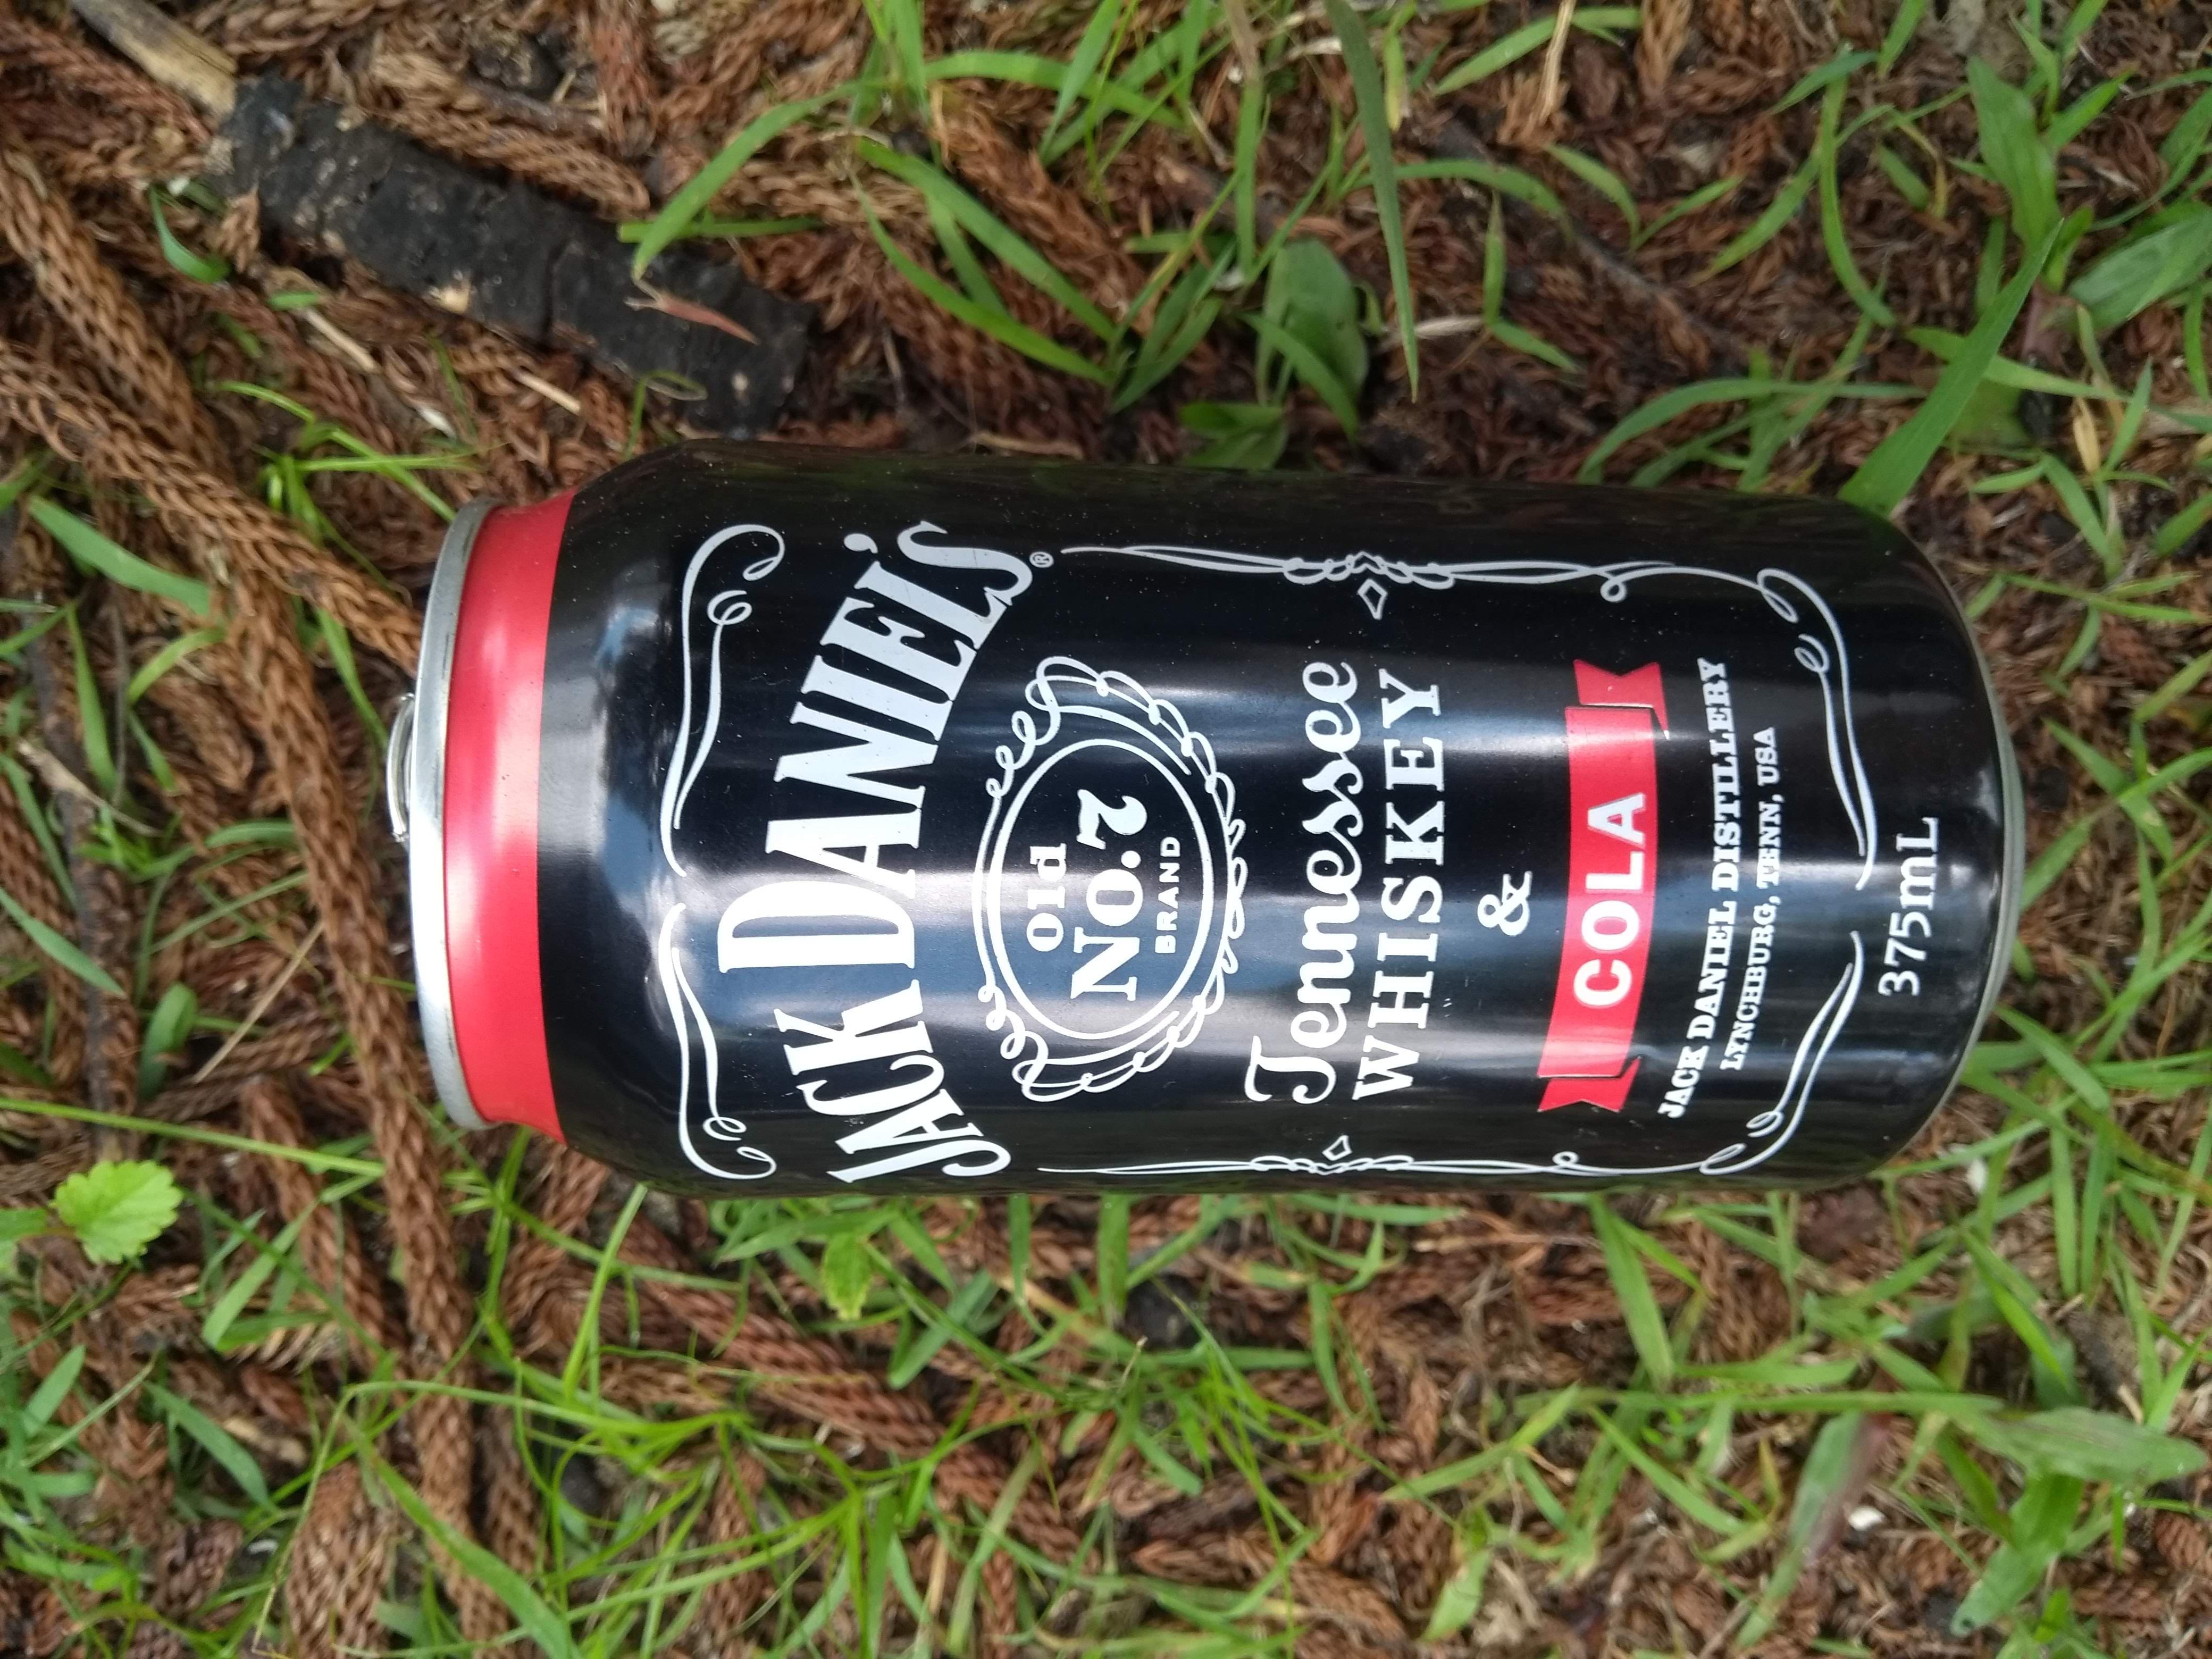
Object: Drink can (Can)

Object: Pop tab (Pop tab)